Agriculture in Jordan

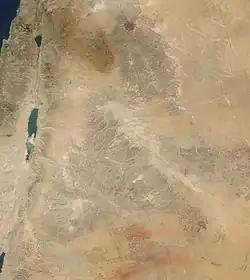
Satellite image of Jordan

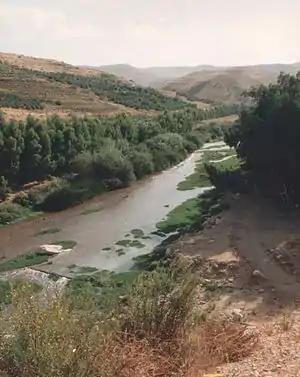
Zarqa River

Agriculture in Jordan contributed substantially to the economy at the time of Jordan's independence, but it subsequently suffered a decades-long steady decline. In the early 1950s, agriculture constituted almost 40 percent of GNP; on the eve of the Six-Day War, it was 17 percent (including produce from the West Bank, which was under Jordan's mandate at the time.).